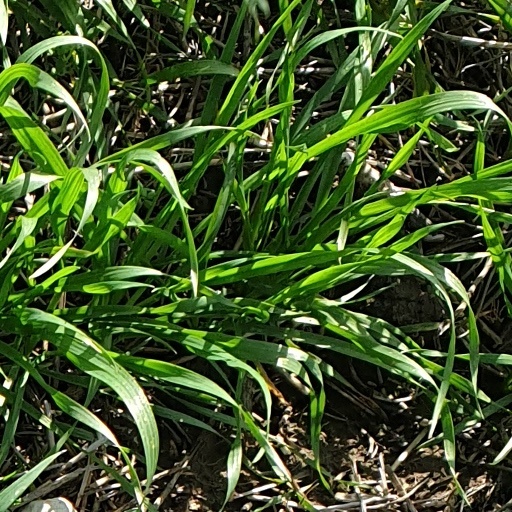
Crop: wheat